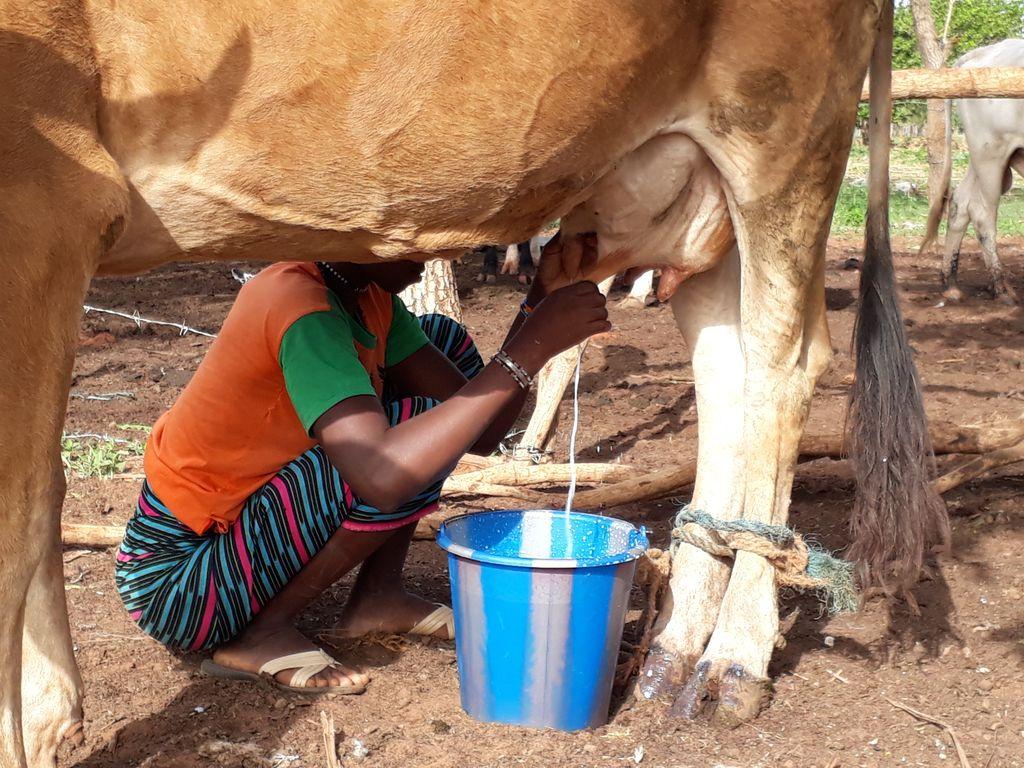
Mtu anakamua ng'ombe akiwa amevalia shati la rangi ya chungwa na kijani na kitenge cha mistari ya rangi nyingi. Amepiga magoti chini ya ng'ombe na anashika chuchu za ng'ombe akikamua maziwa yenye ndoo ya plastiki ya rangi ya [cs]blue[cs] na kijivu.